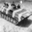
Label: tank